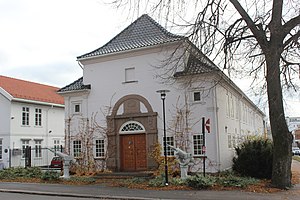
Hvalfangstmuseet
Sandefjord Museum set udefra
Hvalfangstmusset et et museum i Sandefjord i Norge. Museet er en gave til Sandefjord by fra skibsreder og hvalfanger Lars Christensen, søn af skibsreder Christen Christensen.